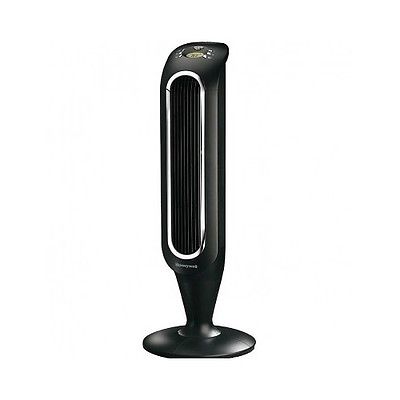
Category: fan